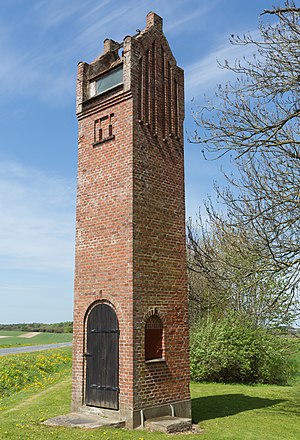
Transformatortårn / Billedgalleri
Transformatortårn ved Urup
Et transformatortårn er en høj bygningskonstuktion opført af sten eller metal, der giver læ og afdækning til en transformator, der transformerer den elektriske spænding ned, så den kan anvendes af forbrugerne. Et transformatortårn er et eksempel på en transformatorstation.